Krzysztof Baranowski

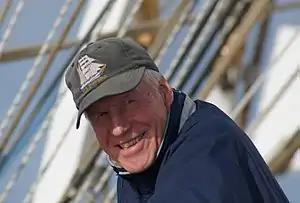
Krzysztof Baranowski

Krzysztof Baranowski (born 26 June 1938, in Lwów) – yachtsman, sailing captain, journalist, teacher, member of the Council Board of Polish Maritime Foundation. He is the first Pole to sail twice single-handed around the globe. He is a graduate of the Wroclaw University of Technology (engineer of electronics) and High School of the Journalists in Warsaw.